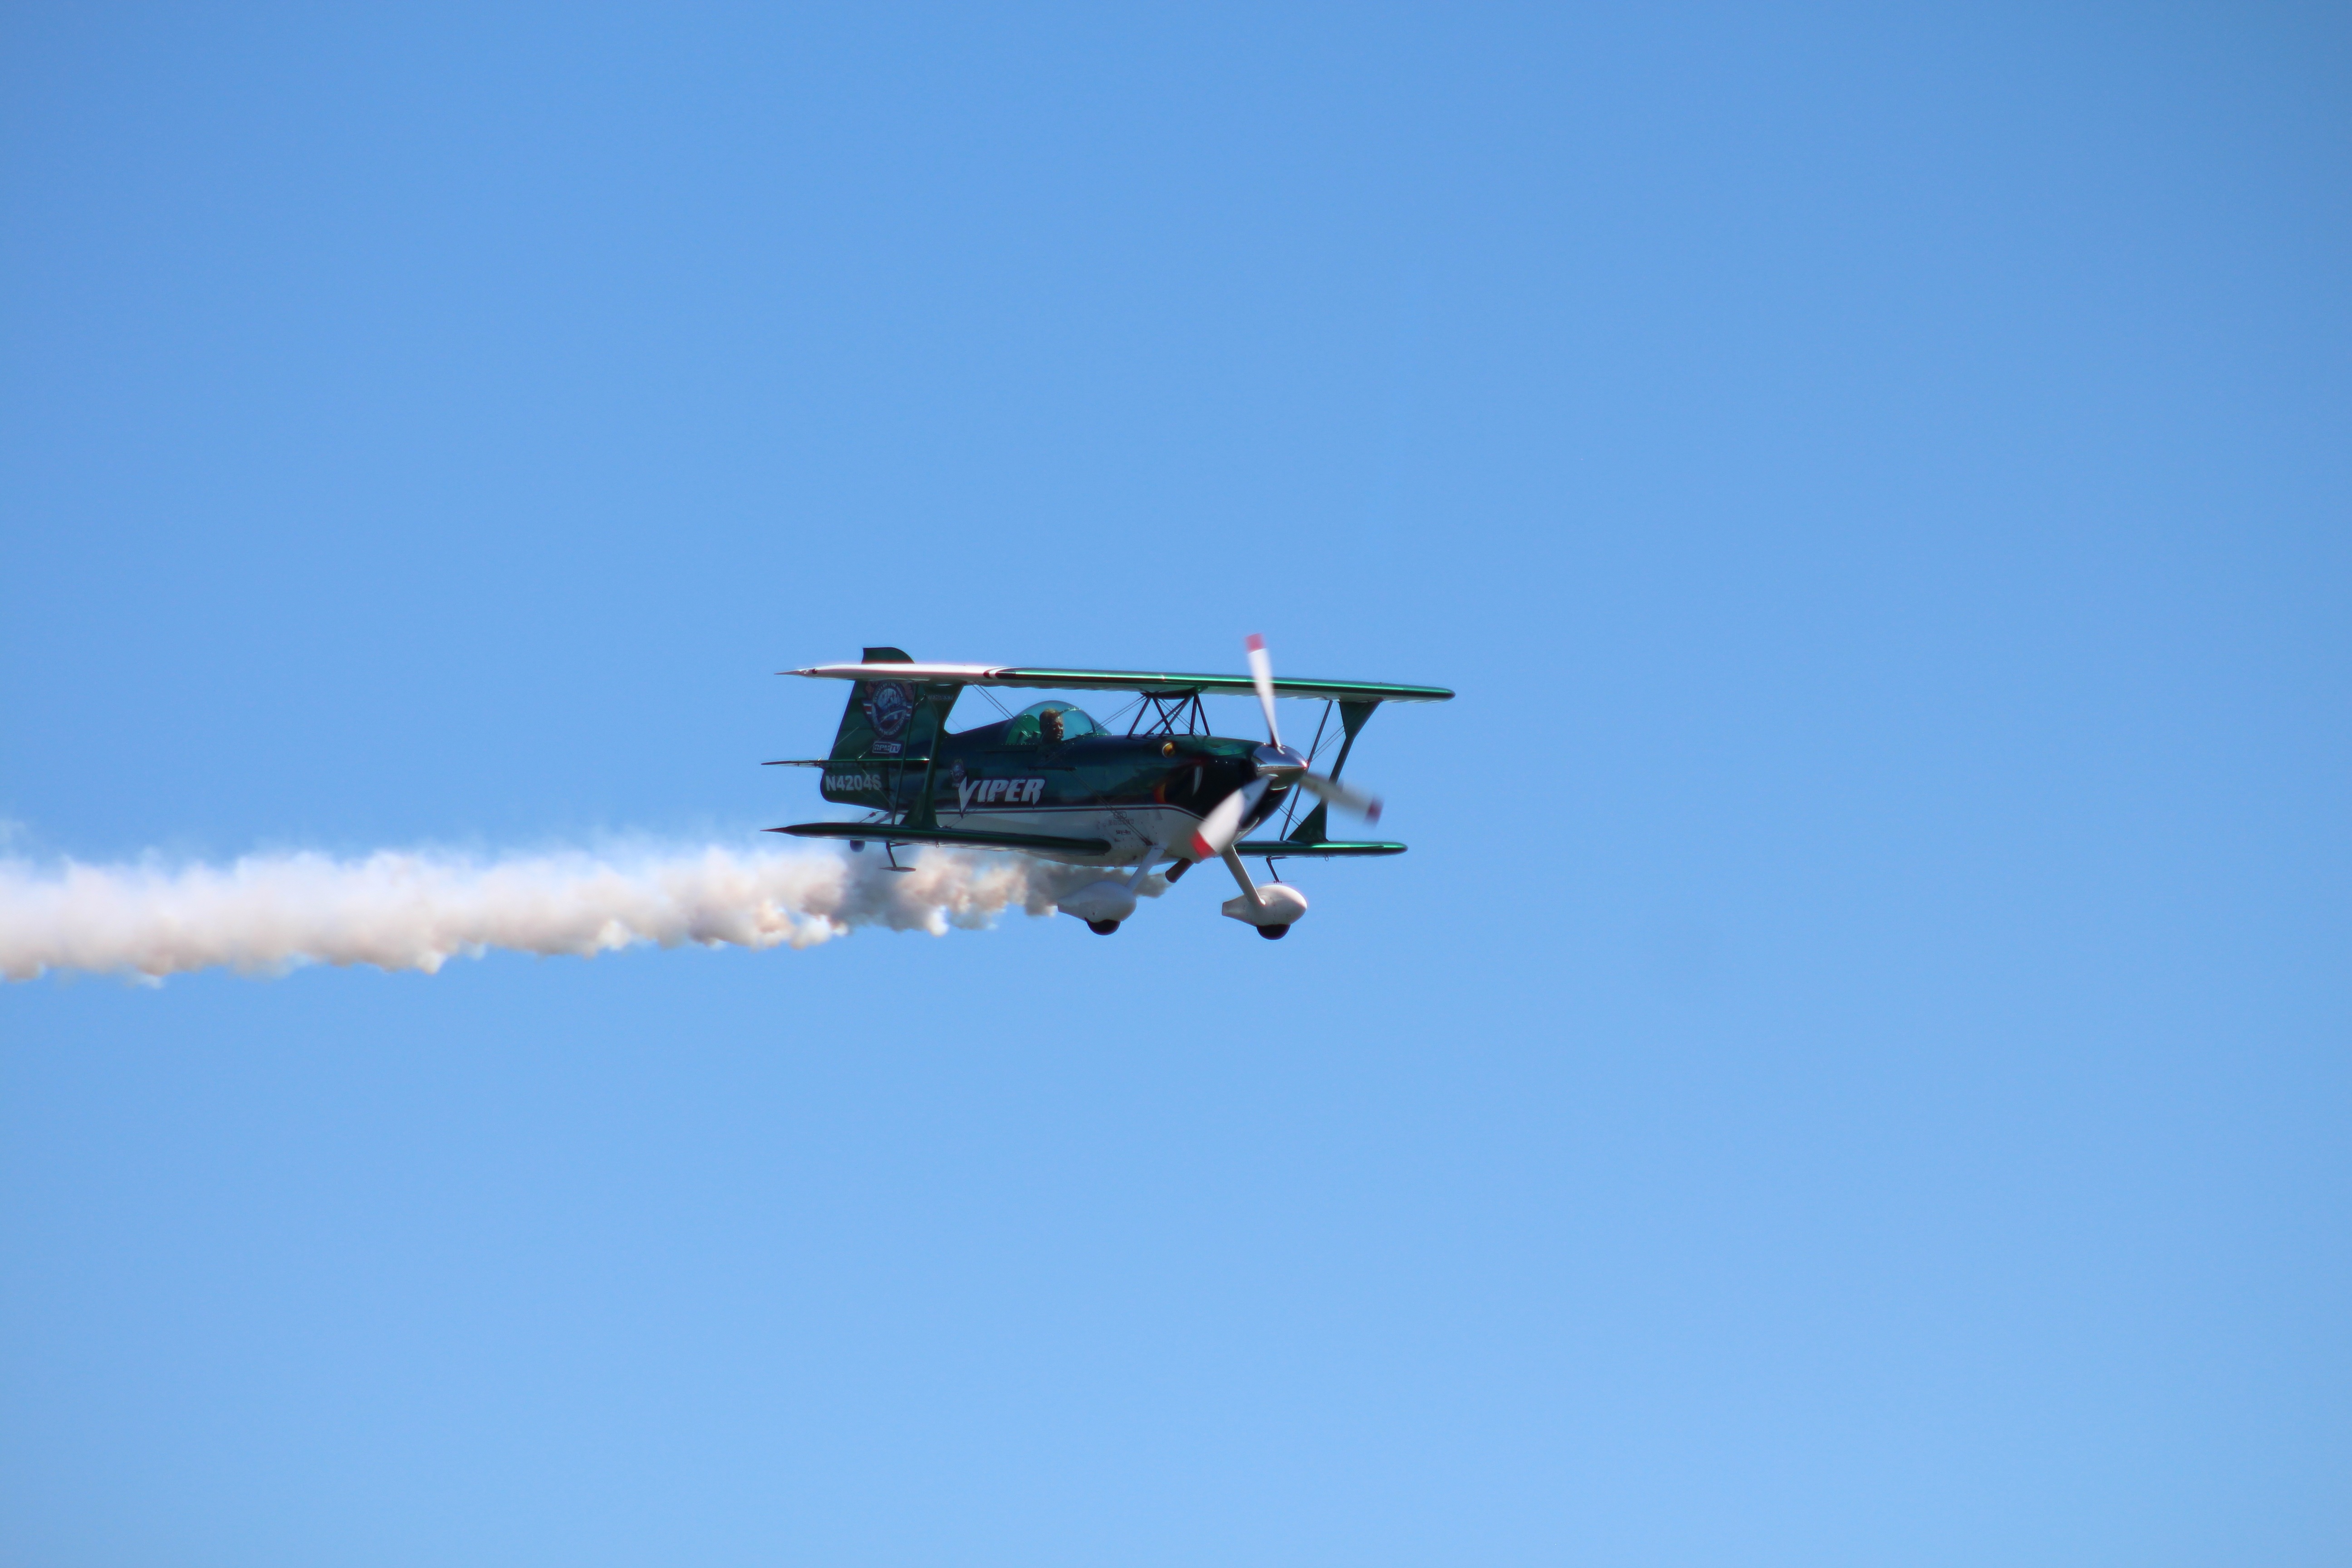
wing, fly, airplane, plane, aircraft, vehicle, airline, aviation, flight, pilot, clouds, takeoff, air show, air force, aerobatics, small plane, airstrip, air travel, atmosphere of earth, tuvalu, funafuti